Blackstrap Provincial Park

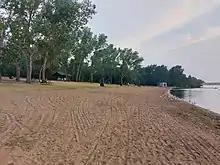
Blackstrap Provincial Park Main Beach

Blackstrap Provincial Park has a wide variety of amenities throughout the park. This includes campgrounds, picnic sites, hiking and biking trails, boat launches, cross-country ski trails, beaches, and an aquatic adventure park. While there are no docks for fishing, there is Fisherman's Point which is a rocky point that juts out into the lake that can be fished from. Near the boat launch is a fish filleting station.